Robert Wisdom (politician)

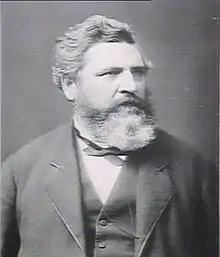

Sir Robert Wisdom, (31 January 1830 – 16 March 1888) was a politician in colonial New South Wales and Attorney General of New South Wales.